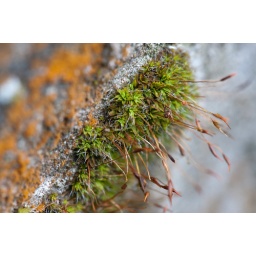
&lt;i&gt;Tortula muralis&lt;/i&gt; (Wall Screw-moss) growing on a wall on a bridge over the River Irvine behind Loudoun Church, Newmilns, East Ayrshire.